Edith Vane-Tempest-Stewart, Marchioness of Londonderry

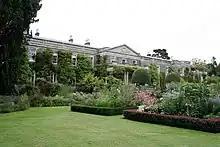
Characteristically luxuriant planting contained within formally clipped edging

In 1903 she was one of the founding members and member of the first committee of the Ladies Automobile Club.